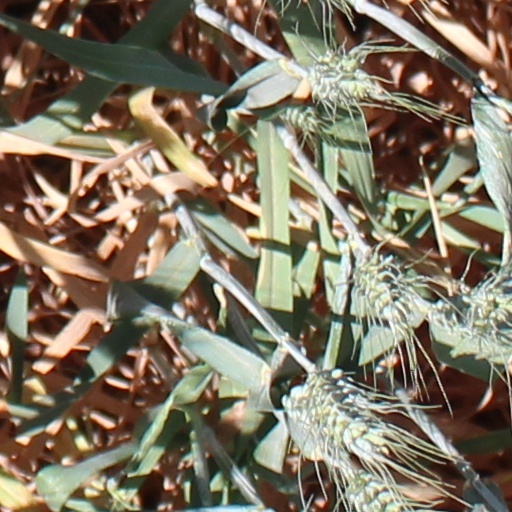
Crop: wheat